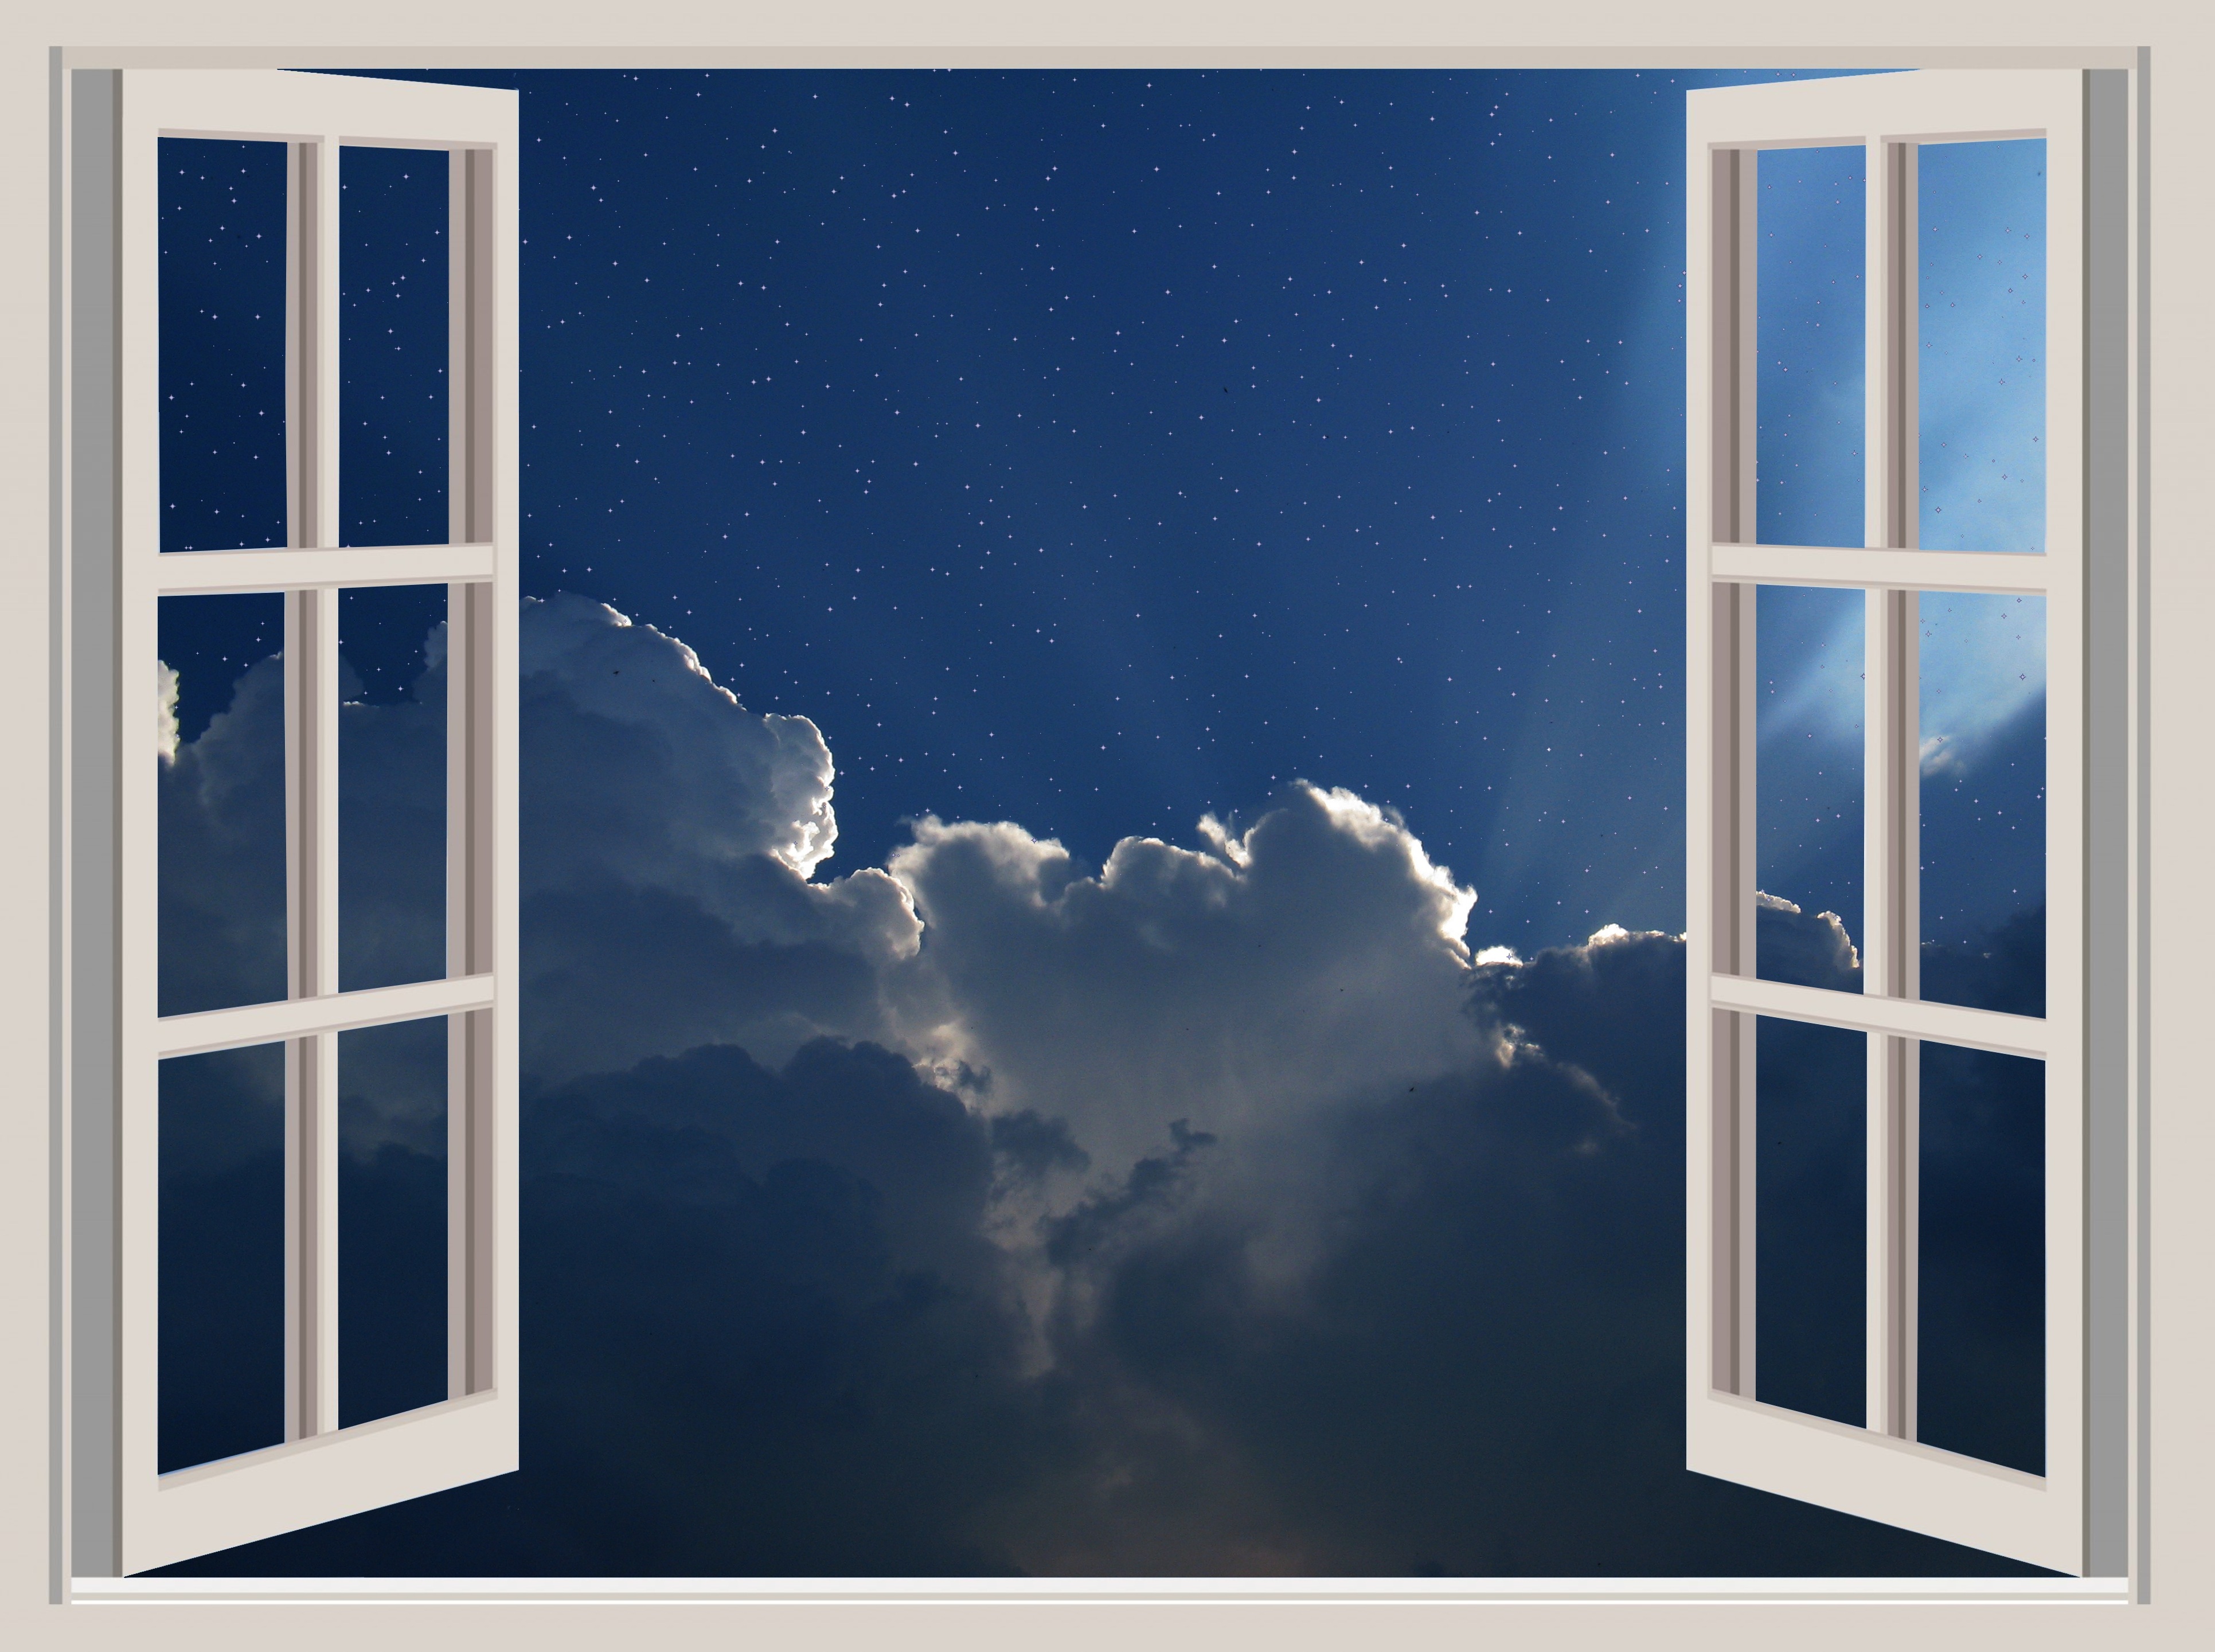
light, sky, night, star, window, glass, wall, space, cumulus, blue, door, interior design, clouds, universe, starry sky, outlook, all, rays, picture frame, sunbeam, firmament, back light, photo montage, window frames, good night, light on, cumulus clouds, dramatic clouds, window covering, sash window